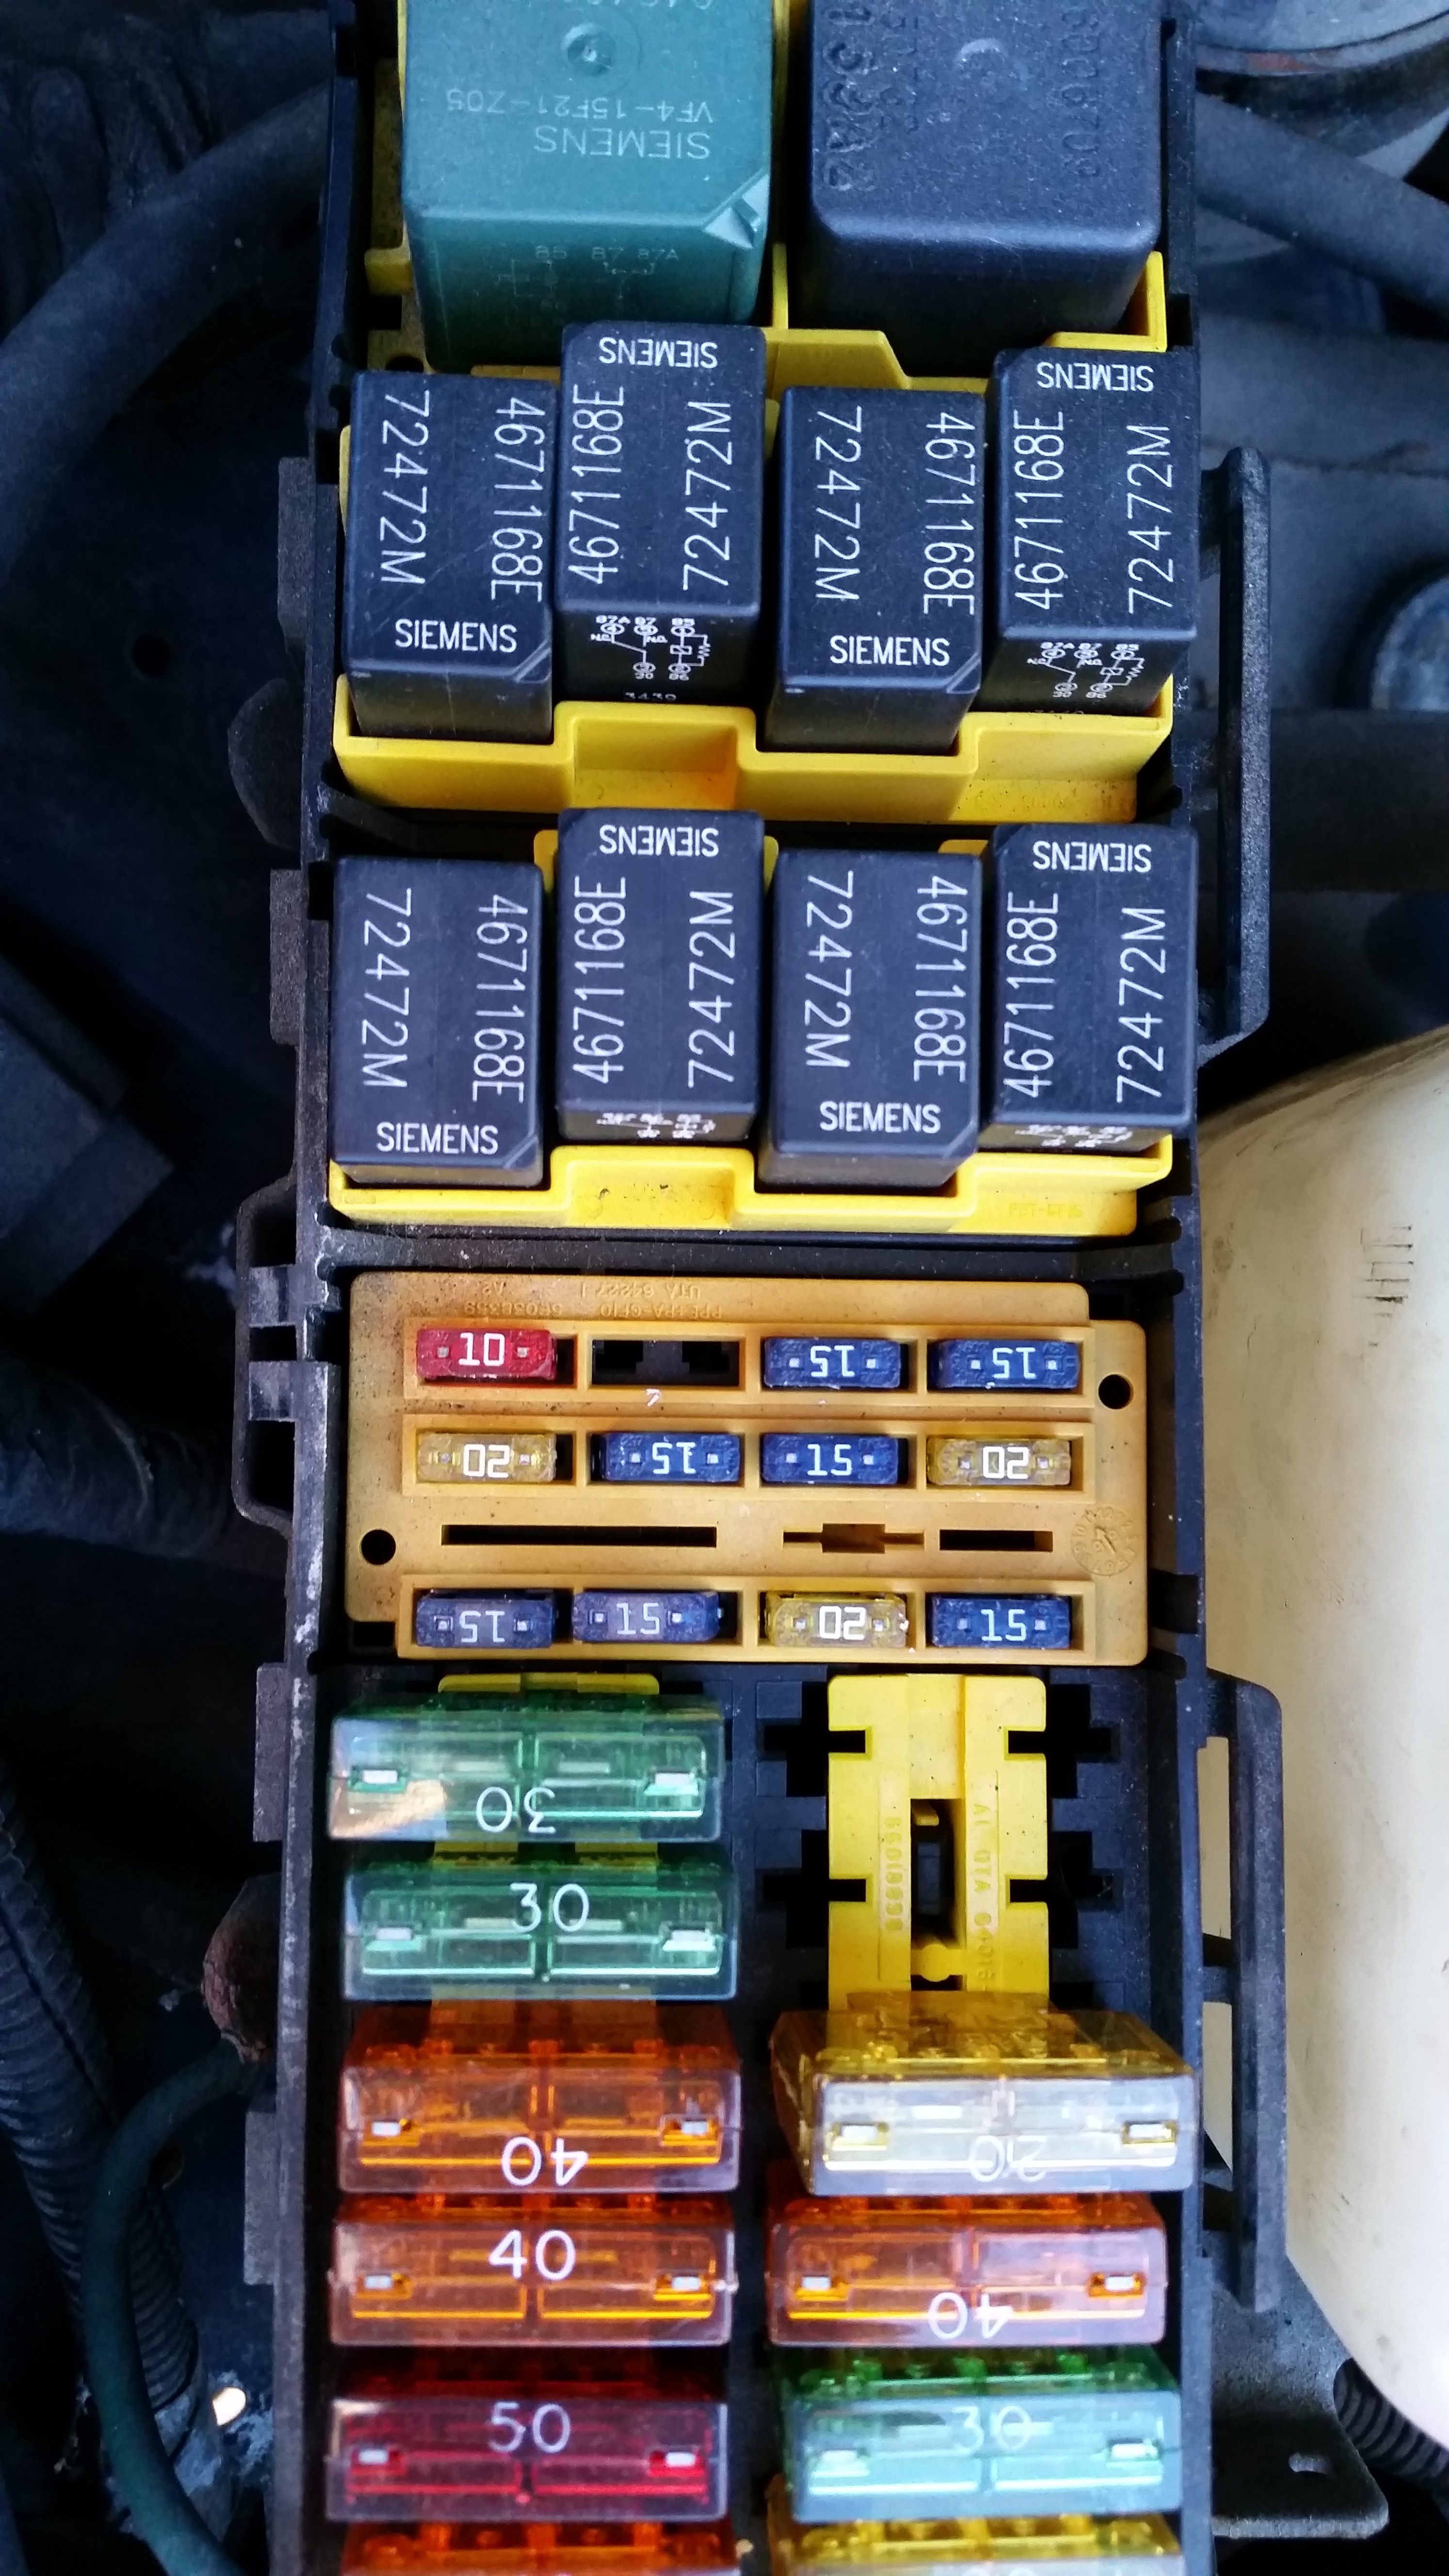
car, jeep, repair, vehicle, electrical, color, automotive, design, screenshot, maintenance, fuse, personal computer hardware